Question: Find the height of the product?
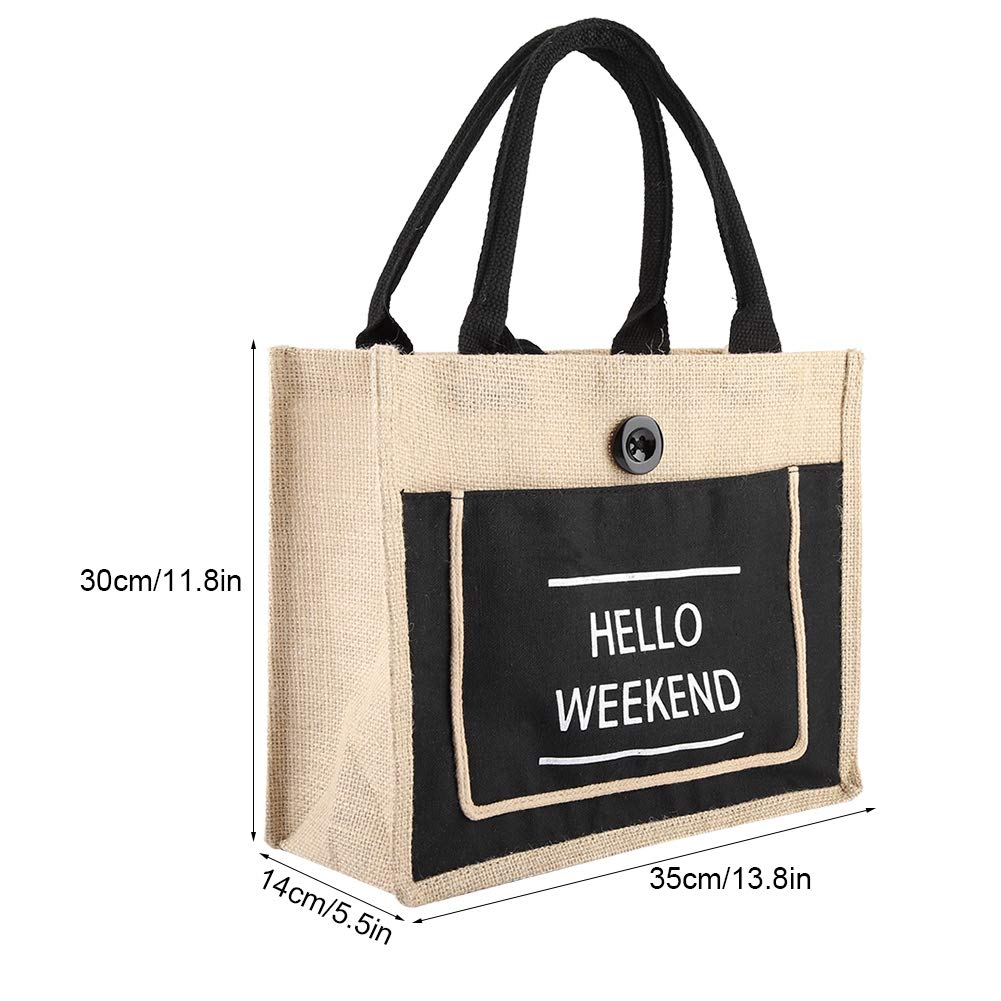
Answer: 30.0 centimetre